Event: Nepal Earthquake
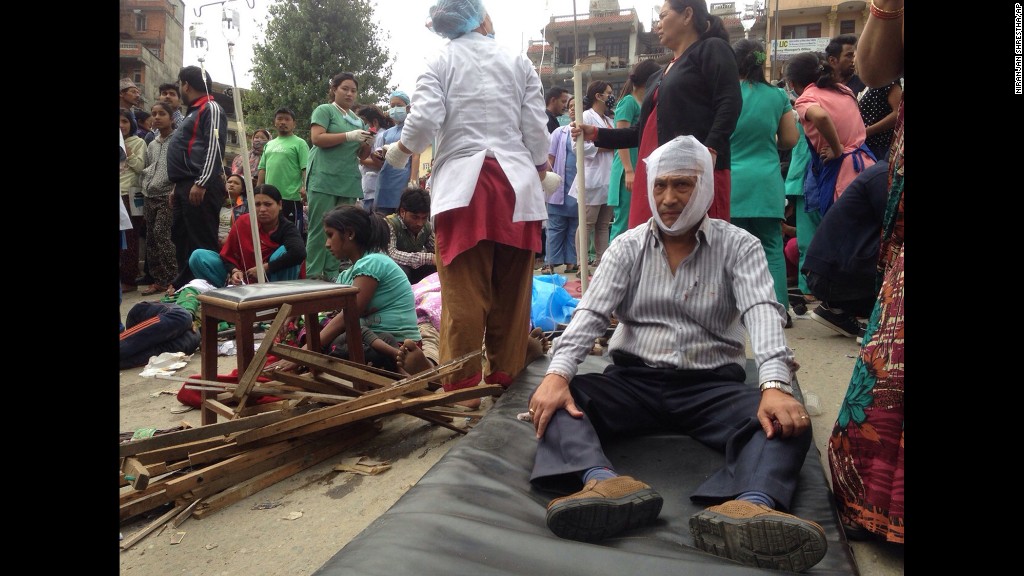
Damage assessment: damage